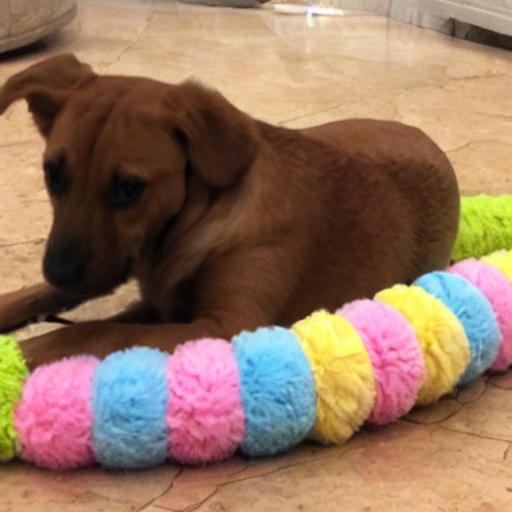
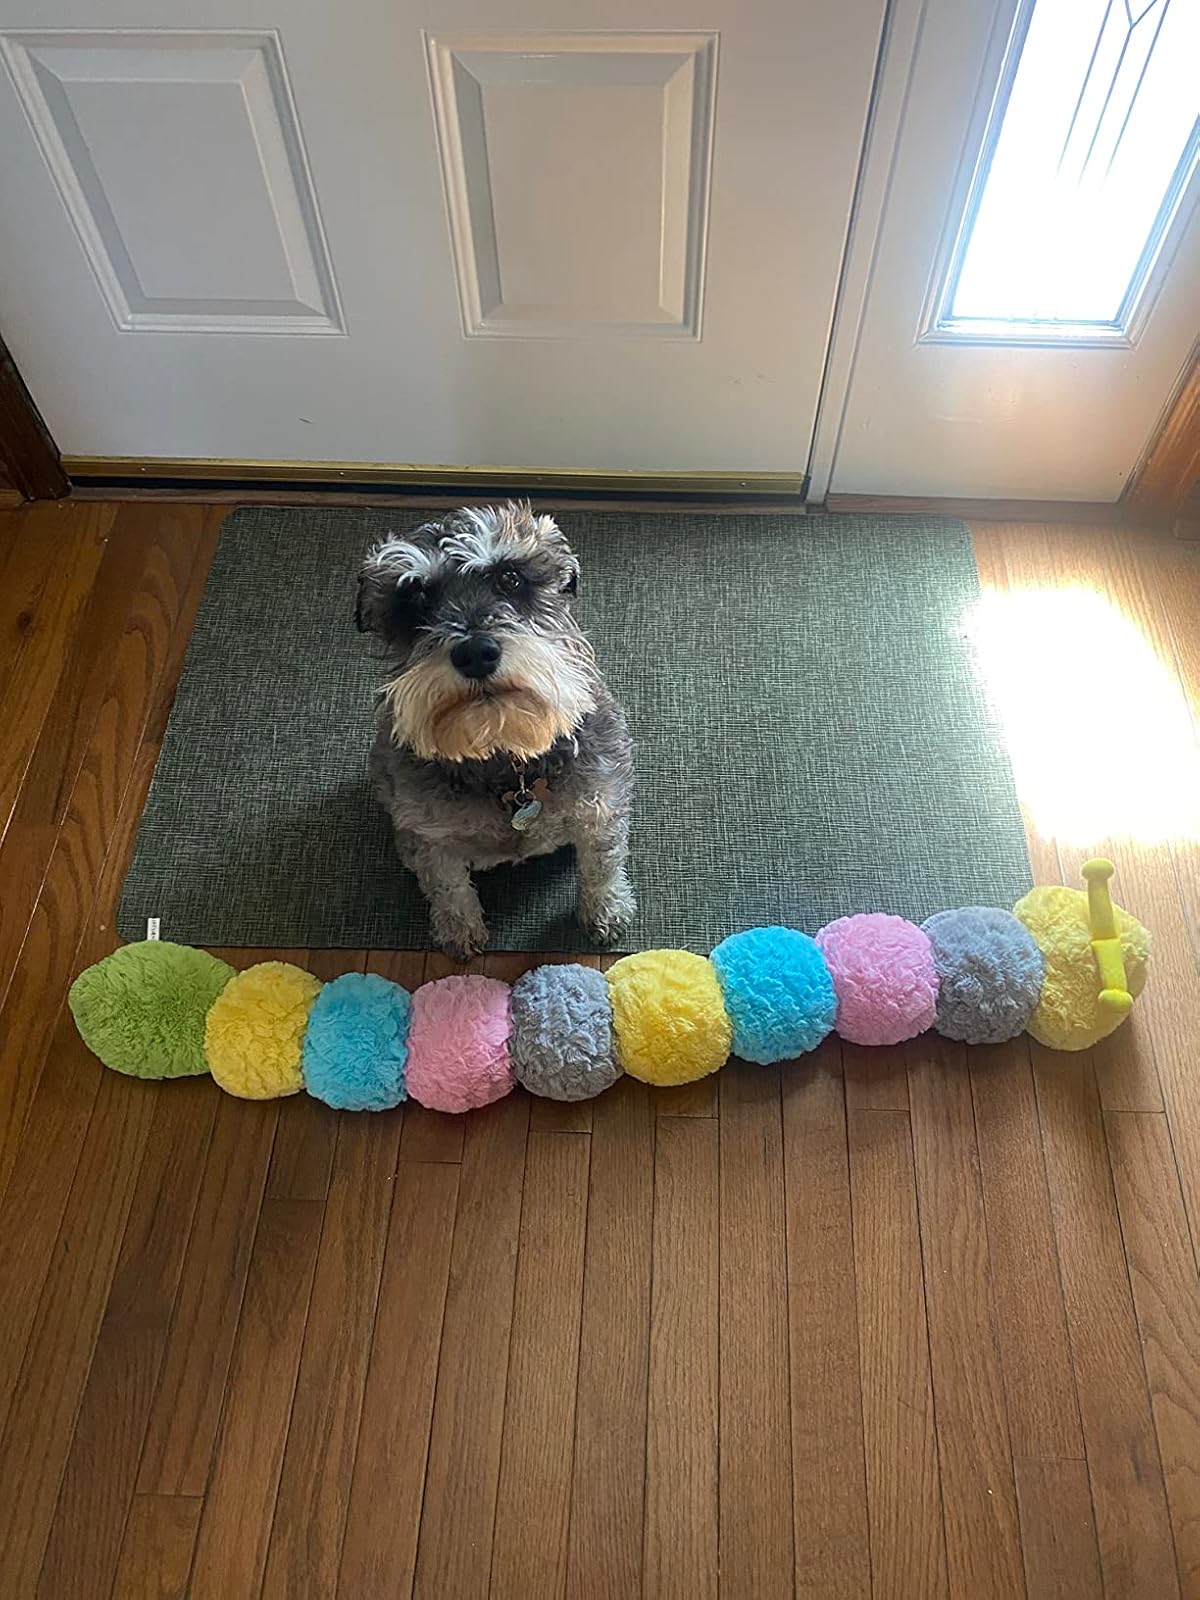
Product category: items_toy
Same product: no